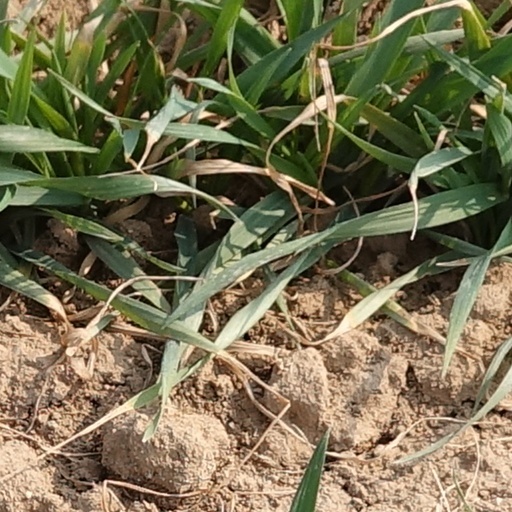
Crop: wheat